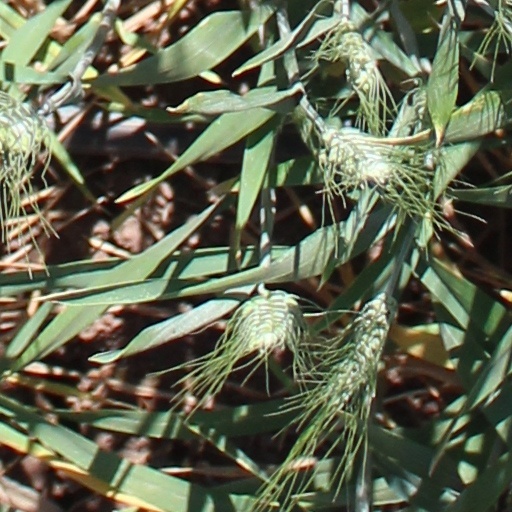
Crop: wheat